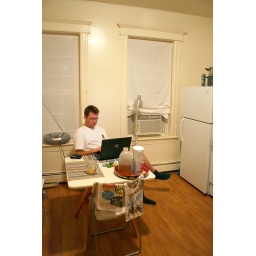
Kai, enjoying his new laptop in the kitchen